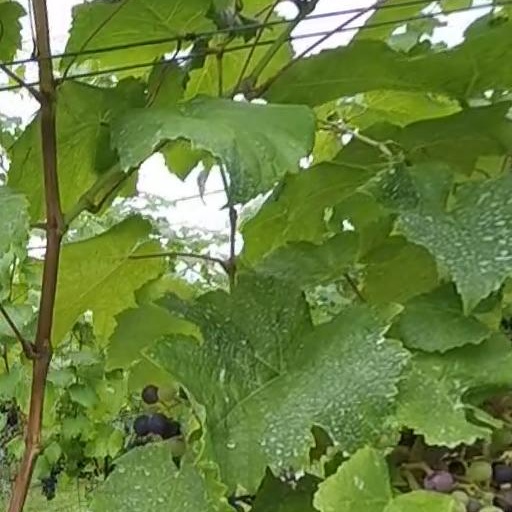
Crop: grape